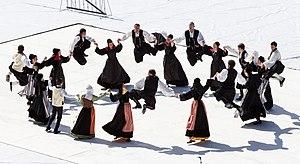
Un cercle celtique est une association qui a pour but de mettre en valeur les cultures propres à la Bretagne, en utilisant éventuellement la langue bretonne. Les cercles celtiques créés avant la Seconde Guerre mondiale avaient des objectifs culturels très larges, incluant la littérature, le théâtre, les chansons, le chant choral, les arts plastiques et l'apprentissage et la pratique du breton, mais pas toujours la musique et la danse, alors que ceux d'après 1945 ont généralement restreint leurs actions et ne s'occupent que de collecter, étudier, transmettre et faire connaître les arts et traditions populaires en Bretagne, en particulier les danses bretonnes en se produisant sur scène avec un statut d'amateurs.
La Kerlenn Pondi est un ensemble traditionnel regroupant un bagad et un cercle celtique. Il est fondé à Pontivy dans le Morbihan en 1953 sur la base de deux groupes plus anciens, la Garde Saint-Ivy et les « Moutons Blancs ». Il hérite du nom de cette dernière association comme surnom, en raison de la couleur et de la texture laineuse des costumes de cette région.